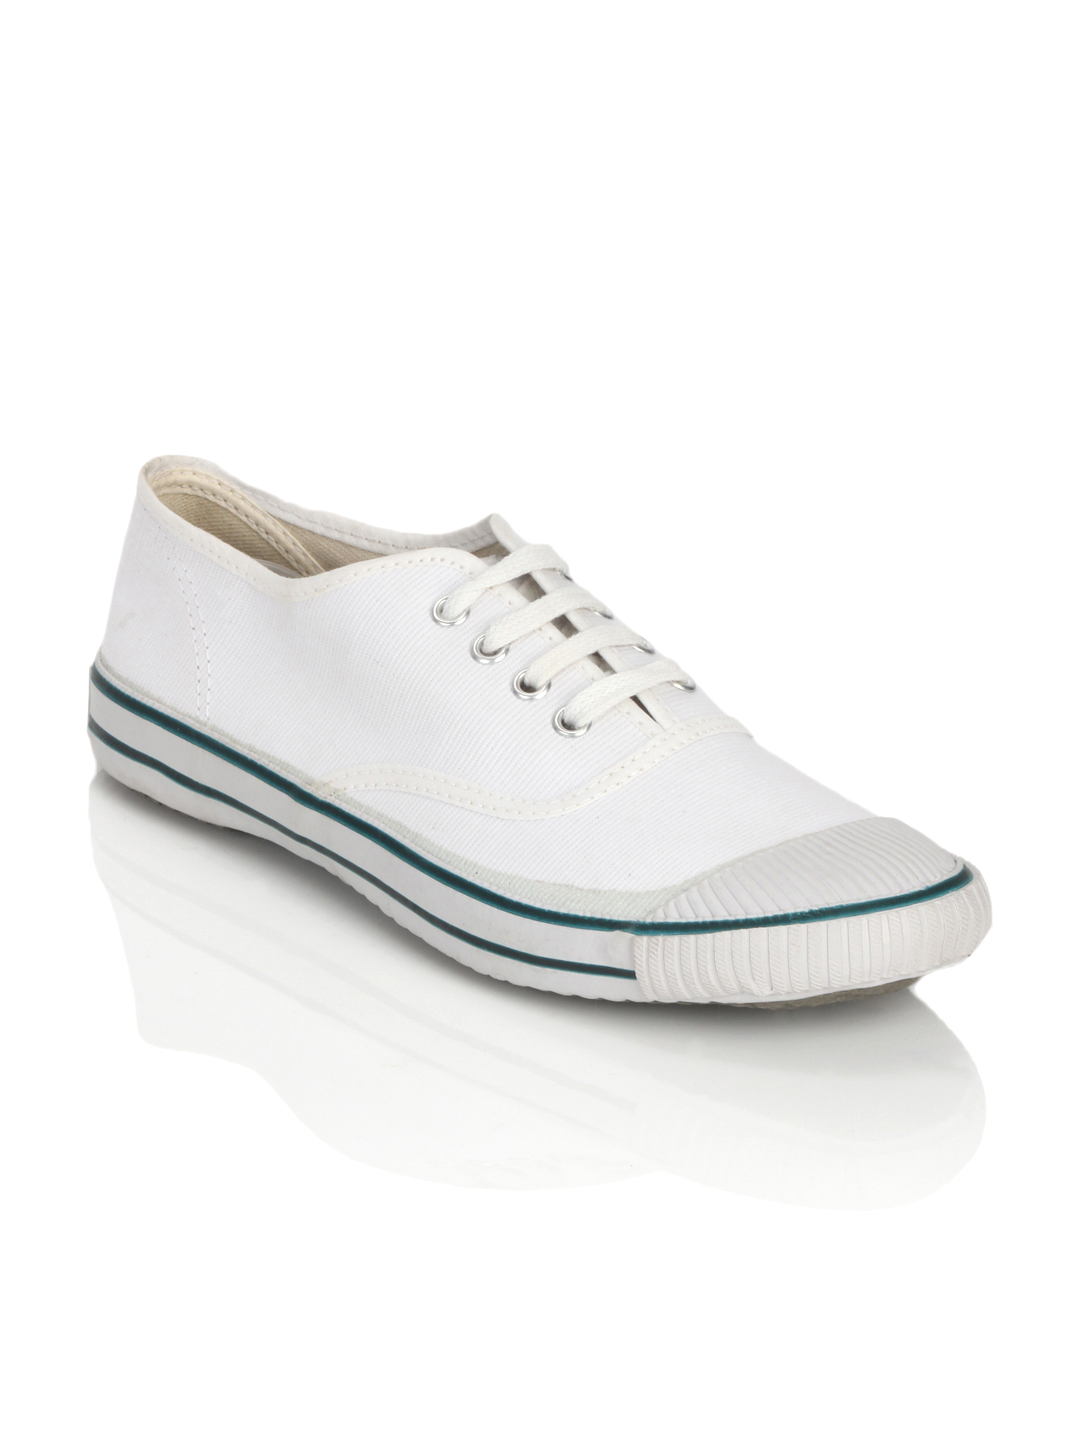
Bata Men Tennis White Sports Shoes
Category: Footwear / Shoes / Sports Shoes
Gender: Men
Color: White
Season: Winter 2015
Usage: Casual